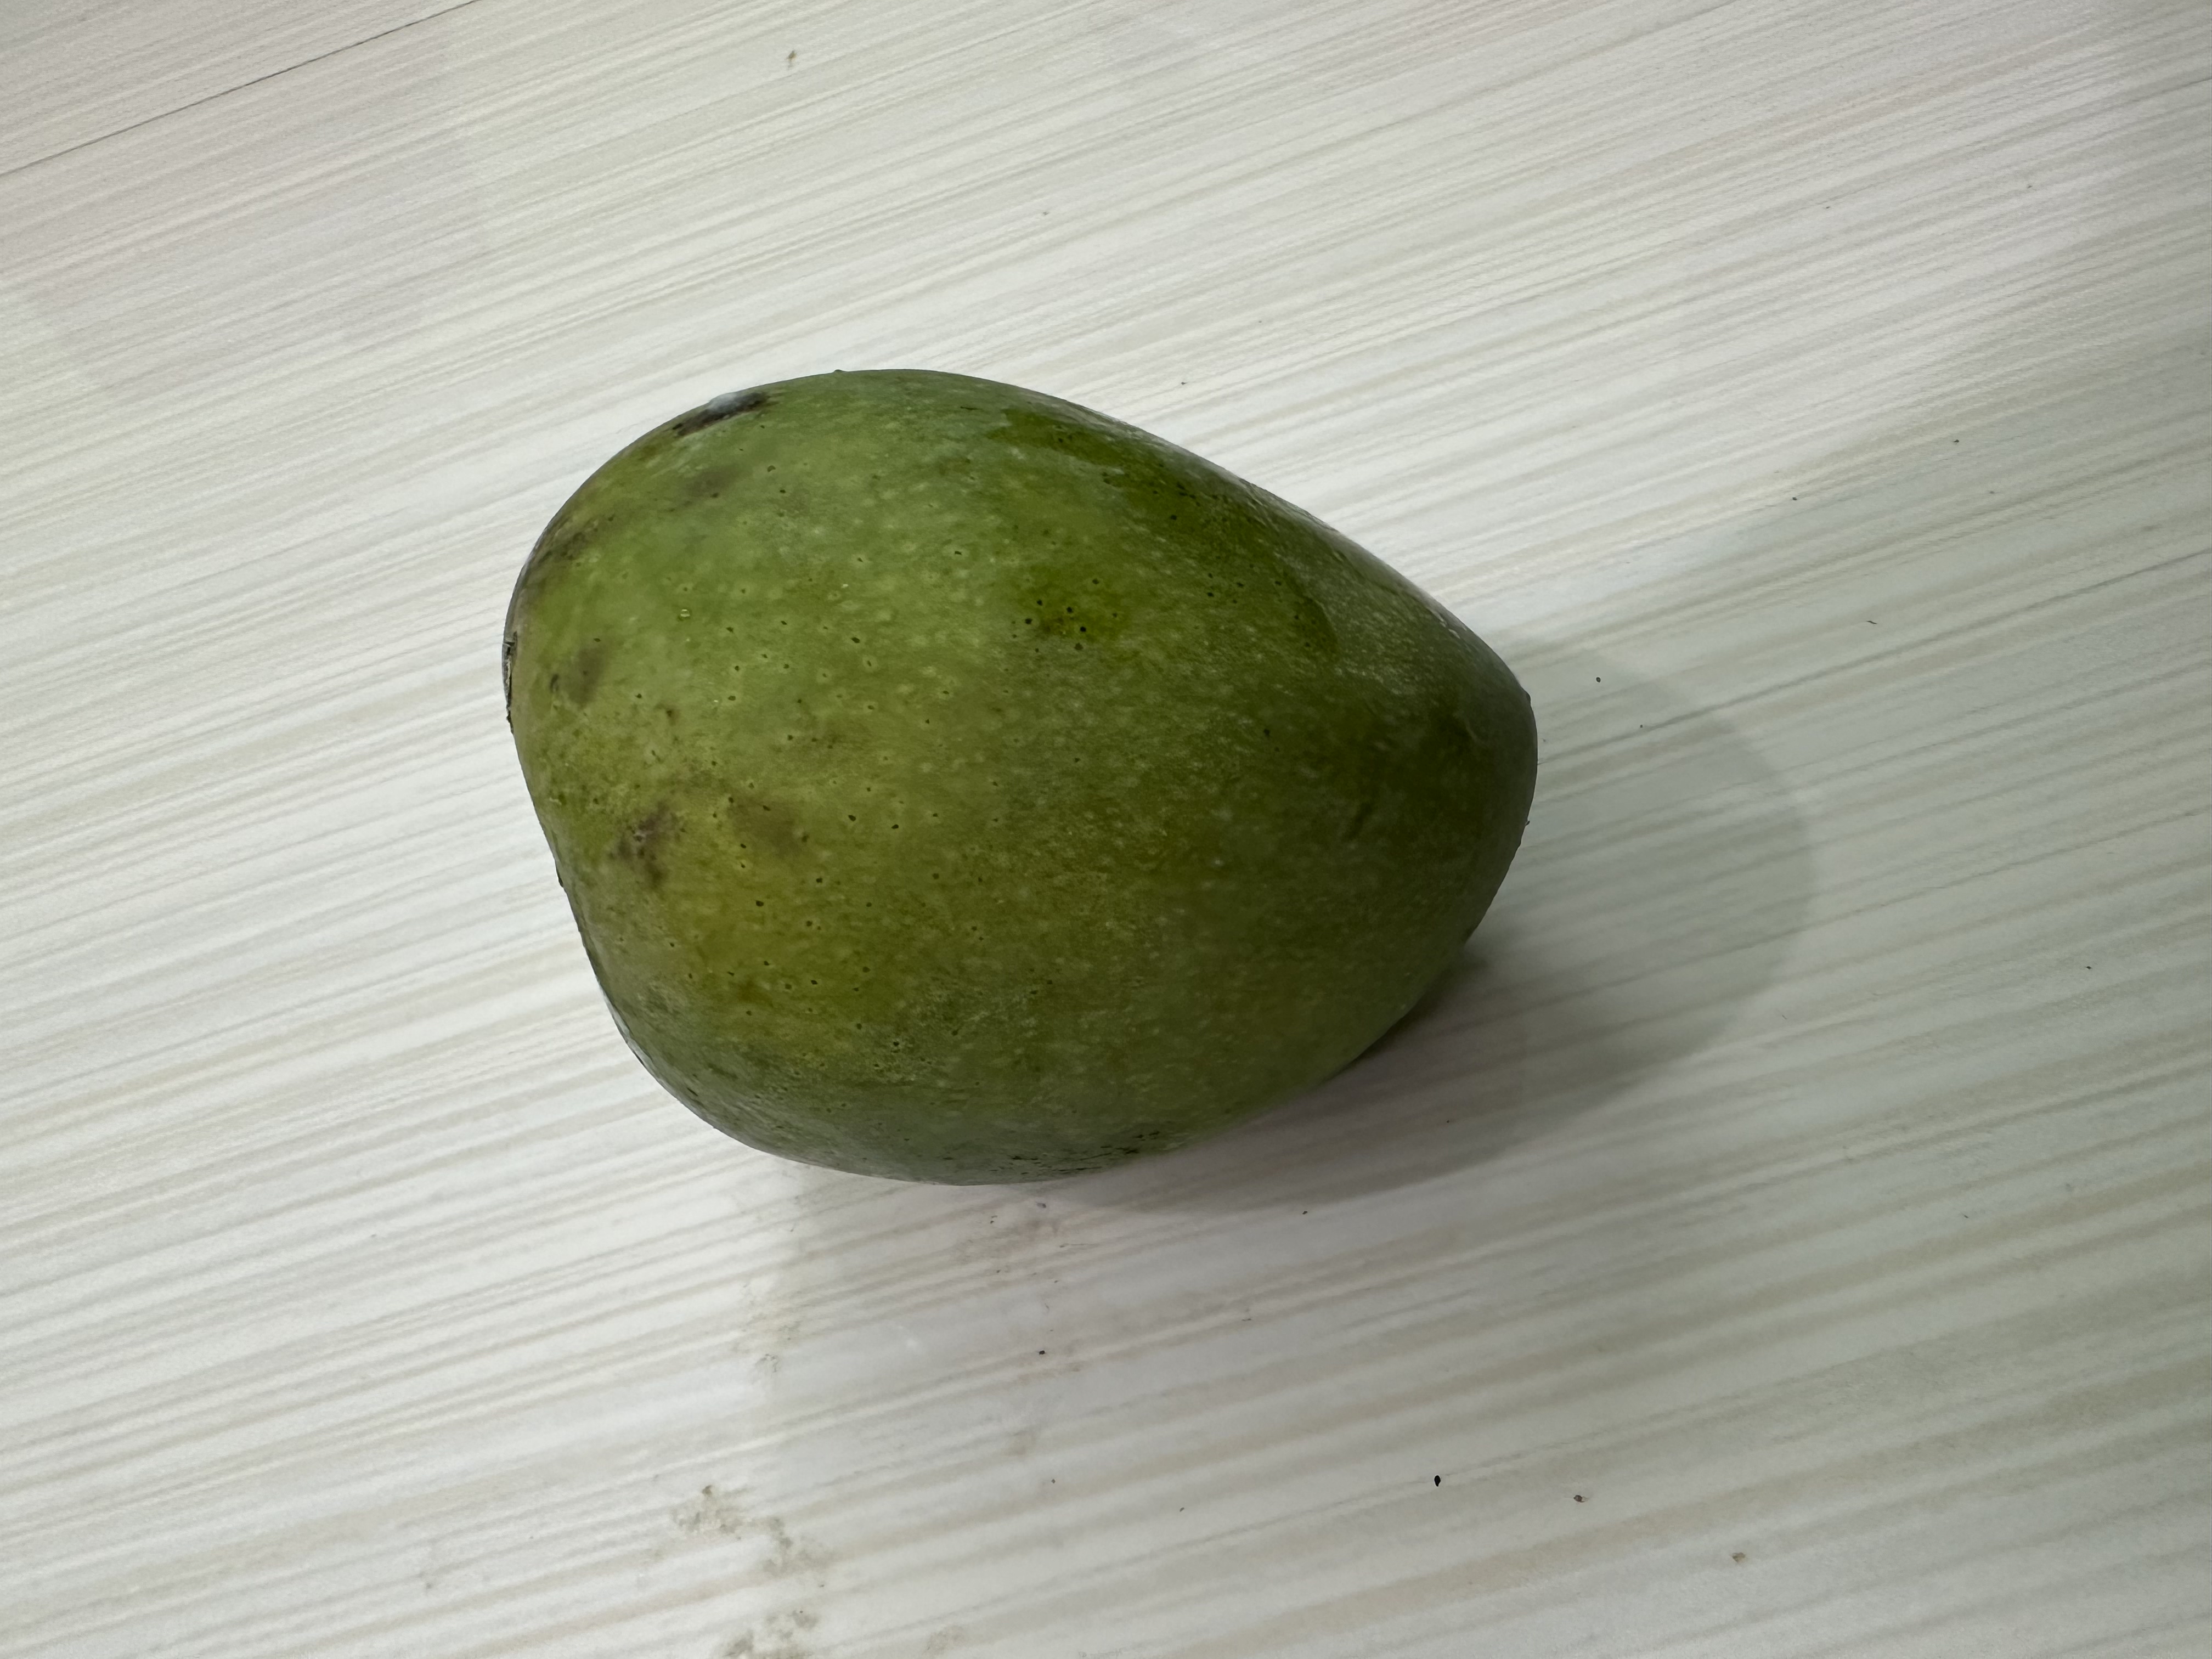
Mango variety: Harivanga